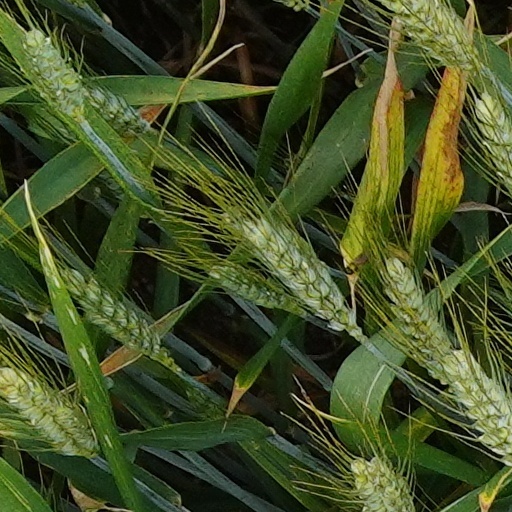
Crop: wheat